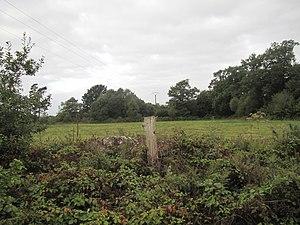
Cet article recense les monuments historiques de l'arrondissement de Pontivy, dans le département du Morbihan, en France.
Guiscriff [ɡɥiskʁif] est une commune française située dans le département du Morbihan, en région Bretagne.
Le Tumulus de l'Hermitage est un tumulus de Guiscriff, dans le Morbihan en France.